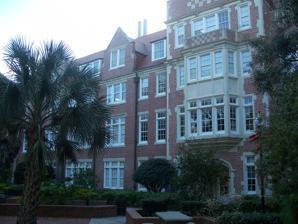
Building: Leigh Hall
Country: United States of America
Year built: 1927
United States historic place Leigh Hall (Chemistry-Pharmacy Building) U.S. Historic district Contributing property Show map of Florida Show map of the United States Location Gainesville, Florida Coordinates 29°39′2″N 82°20′39″W / 29.65056°N 82.34417°W / 29.65056; -82.34417 Built 1927 Architect Rudolph Weaver Architectural style Late Gothic Revival Wikimedia Commons has media related to Leigh Hall (Gainesville, Florida) . The Leigh Hall , originally  known as the Chemistry-Pharmacy Building , is an historic building on the campus of the University of Florida in Gainesville , Florida , in the United States . It was designed by Rudolph Weaver in the Collegiate Gothic style and was built in 1927. In 1949 the pharmacy college moved to new quarters and the building was renamed Leigh Hall for Townes  R. Leigh, longtime chairman of the chemistry department. A west wing was added in 1949 and the building was renovated in 1994. Leigh Hall is a contributing property in the University of Florida Campus Historic District which was added to the National Register of Historic Places on April 20, 1989. History In 1926 the department of chemistry at the University of Florida had grown substantially that the enrollment included about 700 students with a faculty of four professors, two assistant professors, a full-time curator, four fellows, and fourteen assistants spread across several buildings. At the time, the Collage of Pharmacy occupied portions of the basement of Science Hall (later renamed Keene-Flint Hall ) and Peabody halls with an enrollment of approximately fifty students.  New facilities were needed for both colleges and, as such, a new building was proposed to the Florida State Legislature at the projected cost of $350,000 of which the Legislature approved $220,000 for the construction of the first phase for a new building to house both the departments of Chemistry and Pharmacy. The total plan called for a hollow square design providing for ample daylight by “all passageways to and from various parts of the building open on the light wells inside.  The north end of the building will consist of three stories and an attic, while the two wings, south and center will only be two stories high. A basement was considered undesirable because of the difficulty in this locality of keeping a basement dry. The first two floors of the building will be occupied by the department of chemistry. The College of Pharmacy will occupy the third floor.” The building design was Gothic in style, adorned with the names of famous chemists and pharmacists in raised stone along the cornice of the building: Pasteur, Faraday, Avogadro, Wohler, Schaele, Proust, Cordus, Lavoisier, Perkin, Berzelius, Dalton, Mendeleeff, Curie, Liebig, and then with the 1947 addition, Gibbs, Cavendish, and Power. Also carved in stone on the cornice were gargoyles and the alchemists’ symbols for the elements. These symbols were repeated on the copper rain gutters – and encircled dot for gold (the Sun); a crescent for silver (the Moon); a circle with an arrow for iron (Mars); an encircled X for copper (Venus); the number 4 for tin (Jupiter); and an encircled X with crescent for Mercury (the metal and the planet). Modern safety considerations were part of the design with, “As far as possible, laboratories have been placed above laboratories and classrooms above classrooms. This system is economical from the standpoint of cost of installing plumbing, and there is practically no danger in a classroom being damaged by a leak overhead.” The building in 1927 consisting of a 160-foot north wing, three stories in height, with an attic and the one-story main stockroom, but was designed so an additional story for a lecture hall and a laboratory wing could be added which was done in later years. Construction started on October of 1926 with the cornerstone being laid December 15, 1926, and completed enough to be occupied in the Fall of 1927.  The building when first occupied was only partially finished, there were no electric light fixtures, mastic on the floors, paint on the walls, plaster on the stockroom walls, or varnish on the woodwork.  The temporary tar paper roof was replaced by one of tile in 1928.  The stockroom woodwork and redwood shelves were finally varnished in 1930. In the early 1930’s, the one ton bell from the Battleship Florida was installed in a clock atop the roof of Leigh Hall which was struck each hour.  With the completion of Century Tower and its electronic bell system in 1956, the Leigh Hall clock was removed, and the bell was put in storage. In 1960, the bell was installed atop the stands in the north end zone at Florida Field, where it was traditionally rung by either cheerleaders or fans at the conclusion of a victory by the Florida Gator football team. The bell was later restored and is now housed in the lobby of the Museum of Florida History . The stockrooms for the building were of special consideration for its purpose.  “The central location and arrangement of the stock rooms are unique features. The stockrooms will be readily accessible to students in all laboratories. The general chemistry laboratory, which demands considerable stock-room service, will be served through two windows from the main stock room. The other large laboratory, qualitative analysis which will be used temporarily by students in organic chemistry also, will be supplied from the smaller stock rooms directly above the main stock room. The efficiency of the stock-room service will be enhanced by elevator or dumb waiter service.” The long-planned-for auditorium-lecture room was built atop the main stock room in 1938 was an impressive addition at two stories in height, seating 350 students and had two adjoined preparation rooms. In 1947-1948 a major addition to Leigh Hall was done taking the building to the configuration as it is today.  The addition included the west addition, and the fourth and fifth floors. The addition included an elevator by the Otis Elevator Company. In the summer of 1949 the building was named in honor of after Dr. Townes Randolph Leigh. Renovations to Leigh Hall were carried out in the 1970’s with the refurbishing of the General and Organic Chemistry teaching laboratories with new benches, hoods and Pyrex drains.  Further plans for renovation at the time were never carried out because it was impossible to vacate the building for the renovation.  It wasn’t until the 1990’s, with the addition of the new Chemistry Laboratory building, that Leigh Hall was vacated and renovated. On October 28, 1994, a rededication of the recently $10 million total renovated Leigh Hall was held including the opening of the time capsule sealed in the Leigh Hall cornerstone since 1926. From Dr. Leigh’s dedication speech on December 15, 1926, the time capsule contained a “copper chest with over three score messages from those living to those who will be living centuries hence when it is removed from its ancient seat and the light of an older sun discloses tidings from those long dead.”  The chest also contained the catalogue of the College of Pharmacy, December 15th copy of the Gainesville Sun, histories of the Department of Chemistry and College of Pharmacy, the Jubilee Edition of the American Chemical Society, rosters of the Leigh Chemical Society, Mortar and Pestle Society, the Gamma Sigma Epsilon Fraternity, the Biennium Report of the Dean of the College of Pharmacy, material relating to the Florida State Pharmaceutical Association, the roll of classes in Pharmacy and Chemistry, and laboratory lists.  The chest also contained a sealed envelope from the Architect that he requested not be opened at the time it was placed into the chest.  Dr. Leigh wrote, “The contents of the stone will disclose our head, our heart and our hopes to posterity. How I wish we might read this. They will know us but we will not know them: for the optics of history bring the past into view but there is no lens that we can fix upon the future and bring it into our field of vision.” See also University of Florida Buildings at the University of Florida Campus Historic District References